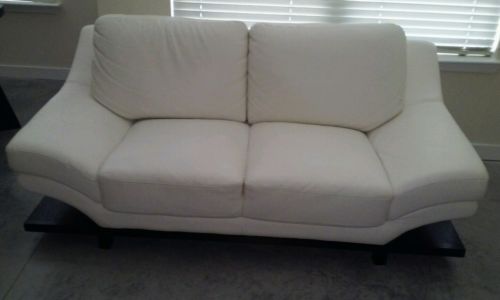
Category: sofa